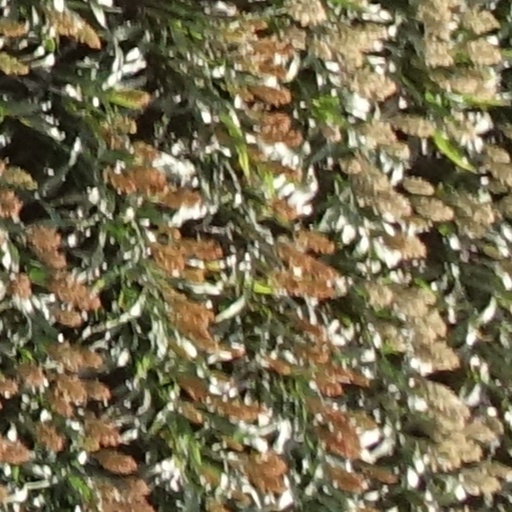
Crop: sorghum